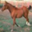
Label: horse